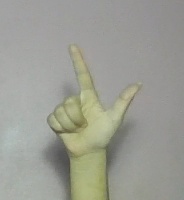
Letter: laam